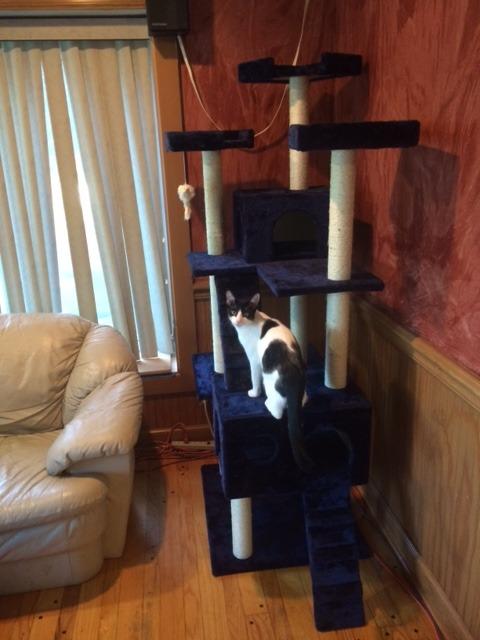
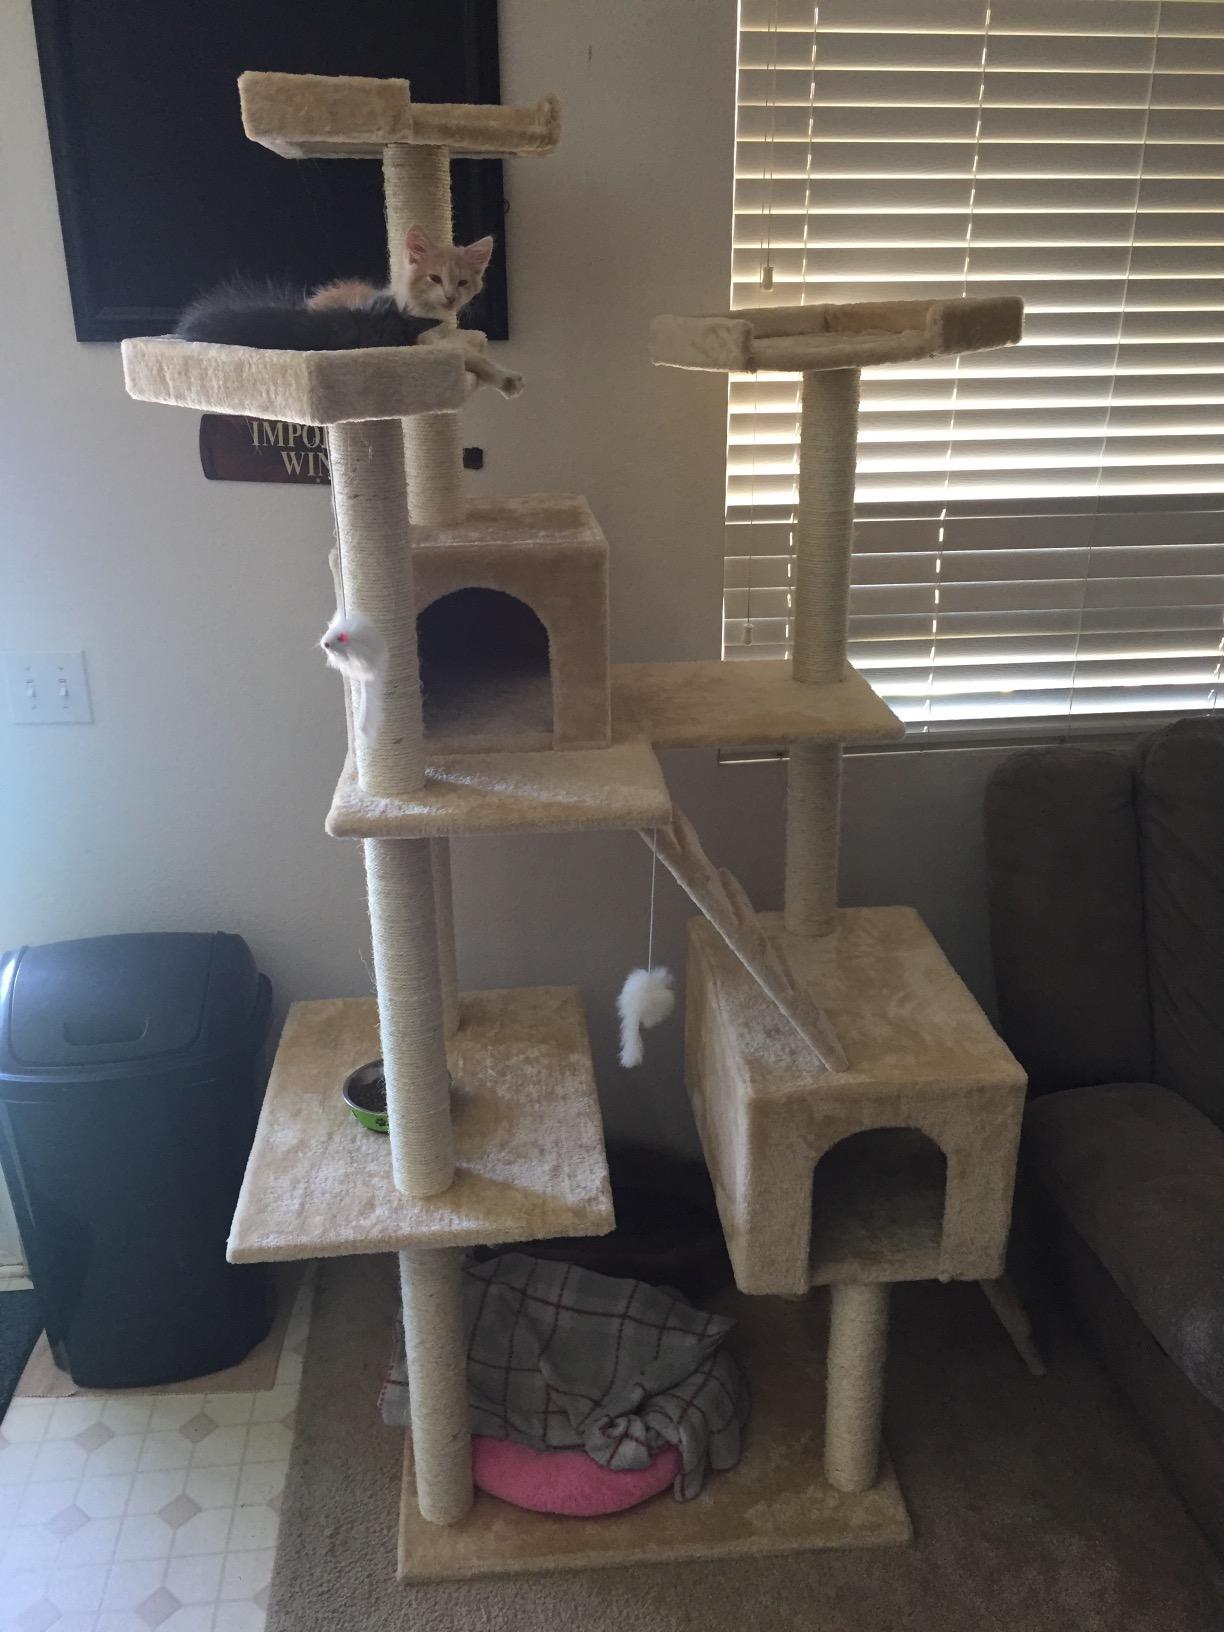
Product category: items_cat tree
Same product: no